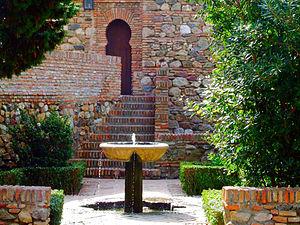
L'Alcazaba de Malaga est un palais et une forteresse bâtie par la Taifa des Hammudites au XIᵉ siècle dans la ville andalouse de Malaga. Bien qu'elle soit reliée au Château du Gibralfaro, les deux fortifications sont deux monuments distincts et d'époques différentes.